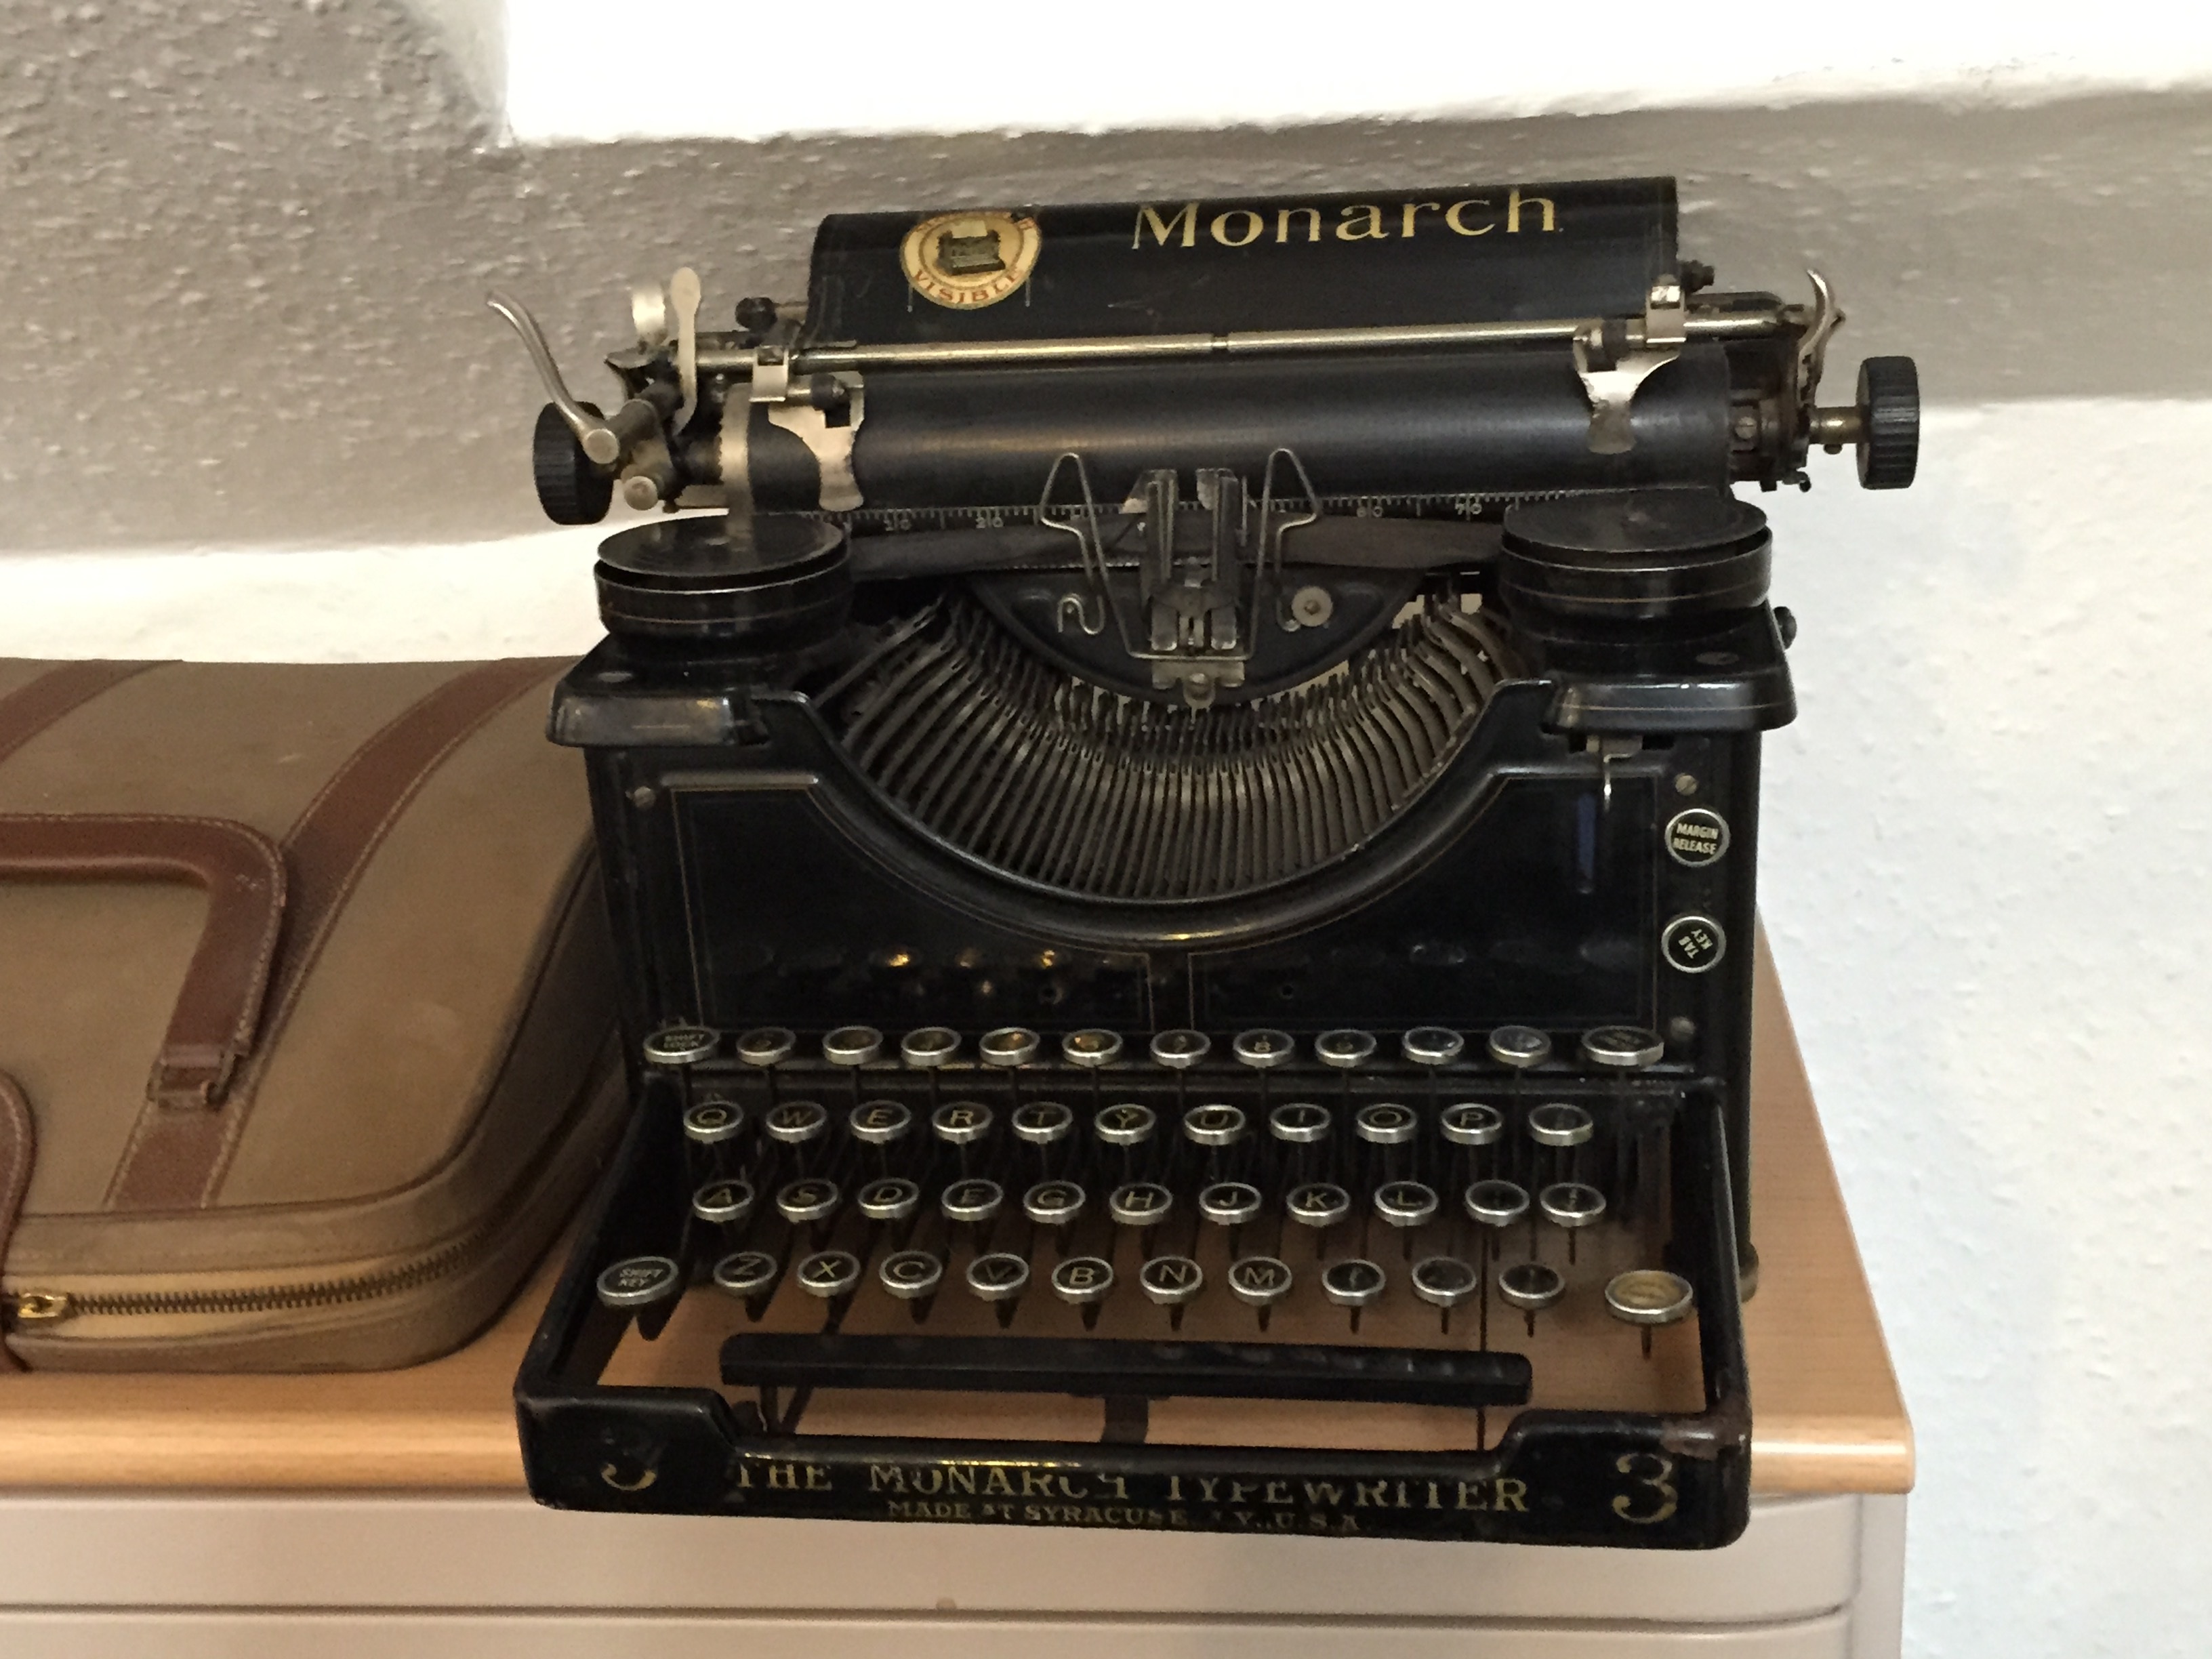
computer, keyboard, technology, white, vintage, antique, retro, old, typewriter, equipment, letter, key, desktop, machine, nostalgia, button, tech, type, alt, classic, shift, oldfashion, obsolete, old fashioned, office supplies, retro styled, office equipment